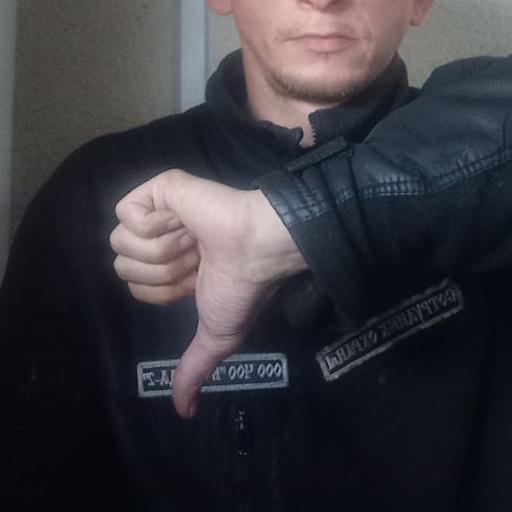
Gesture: dislike